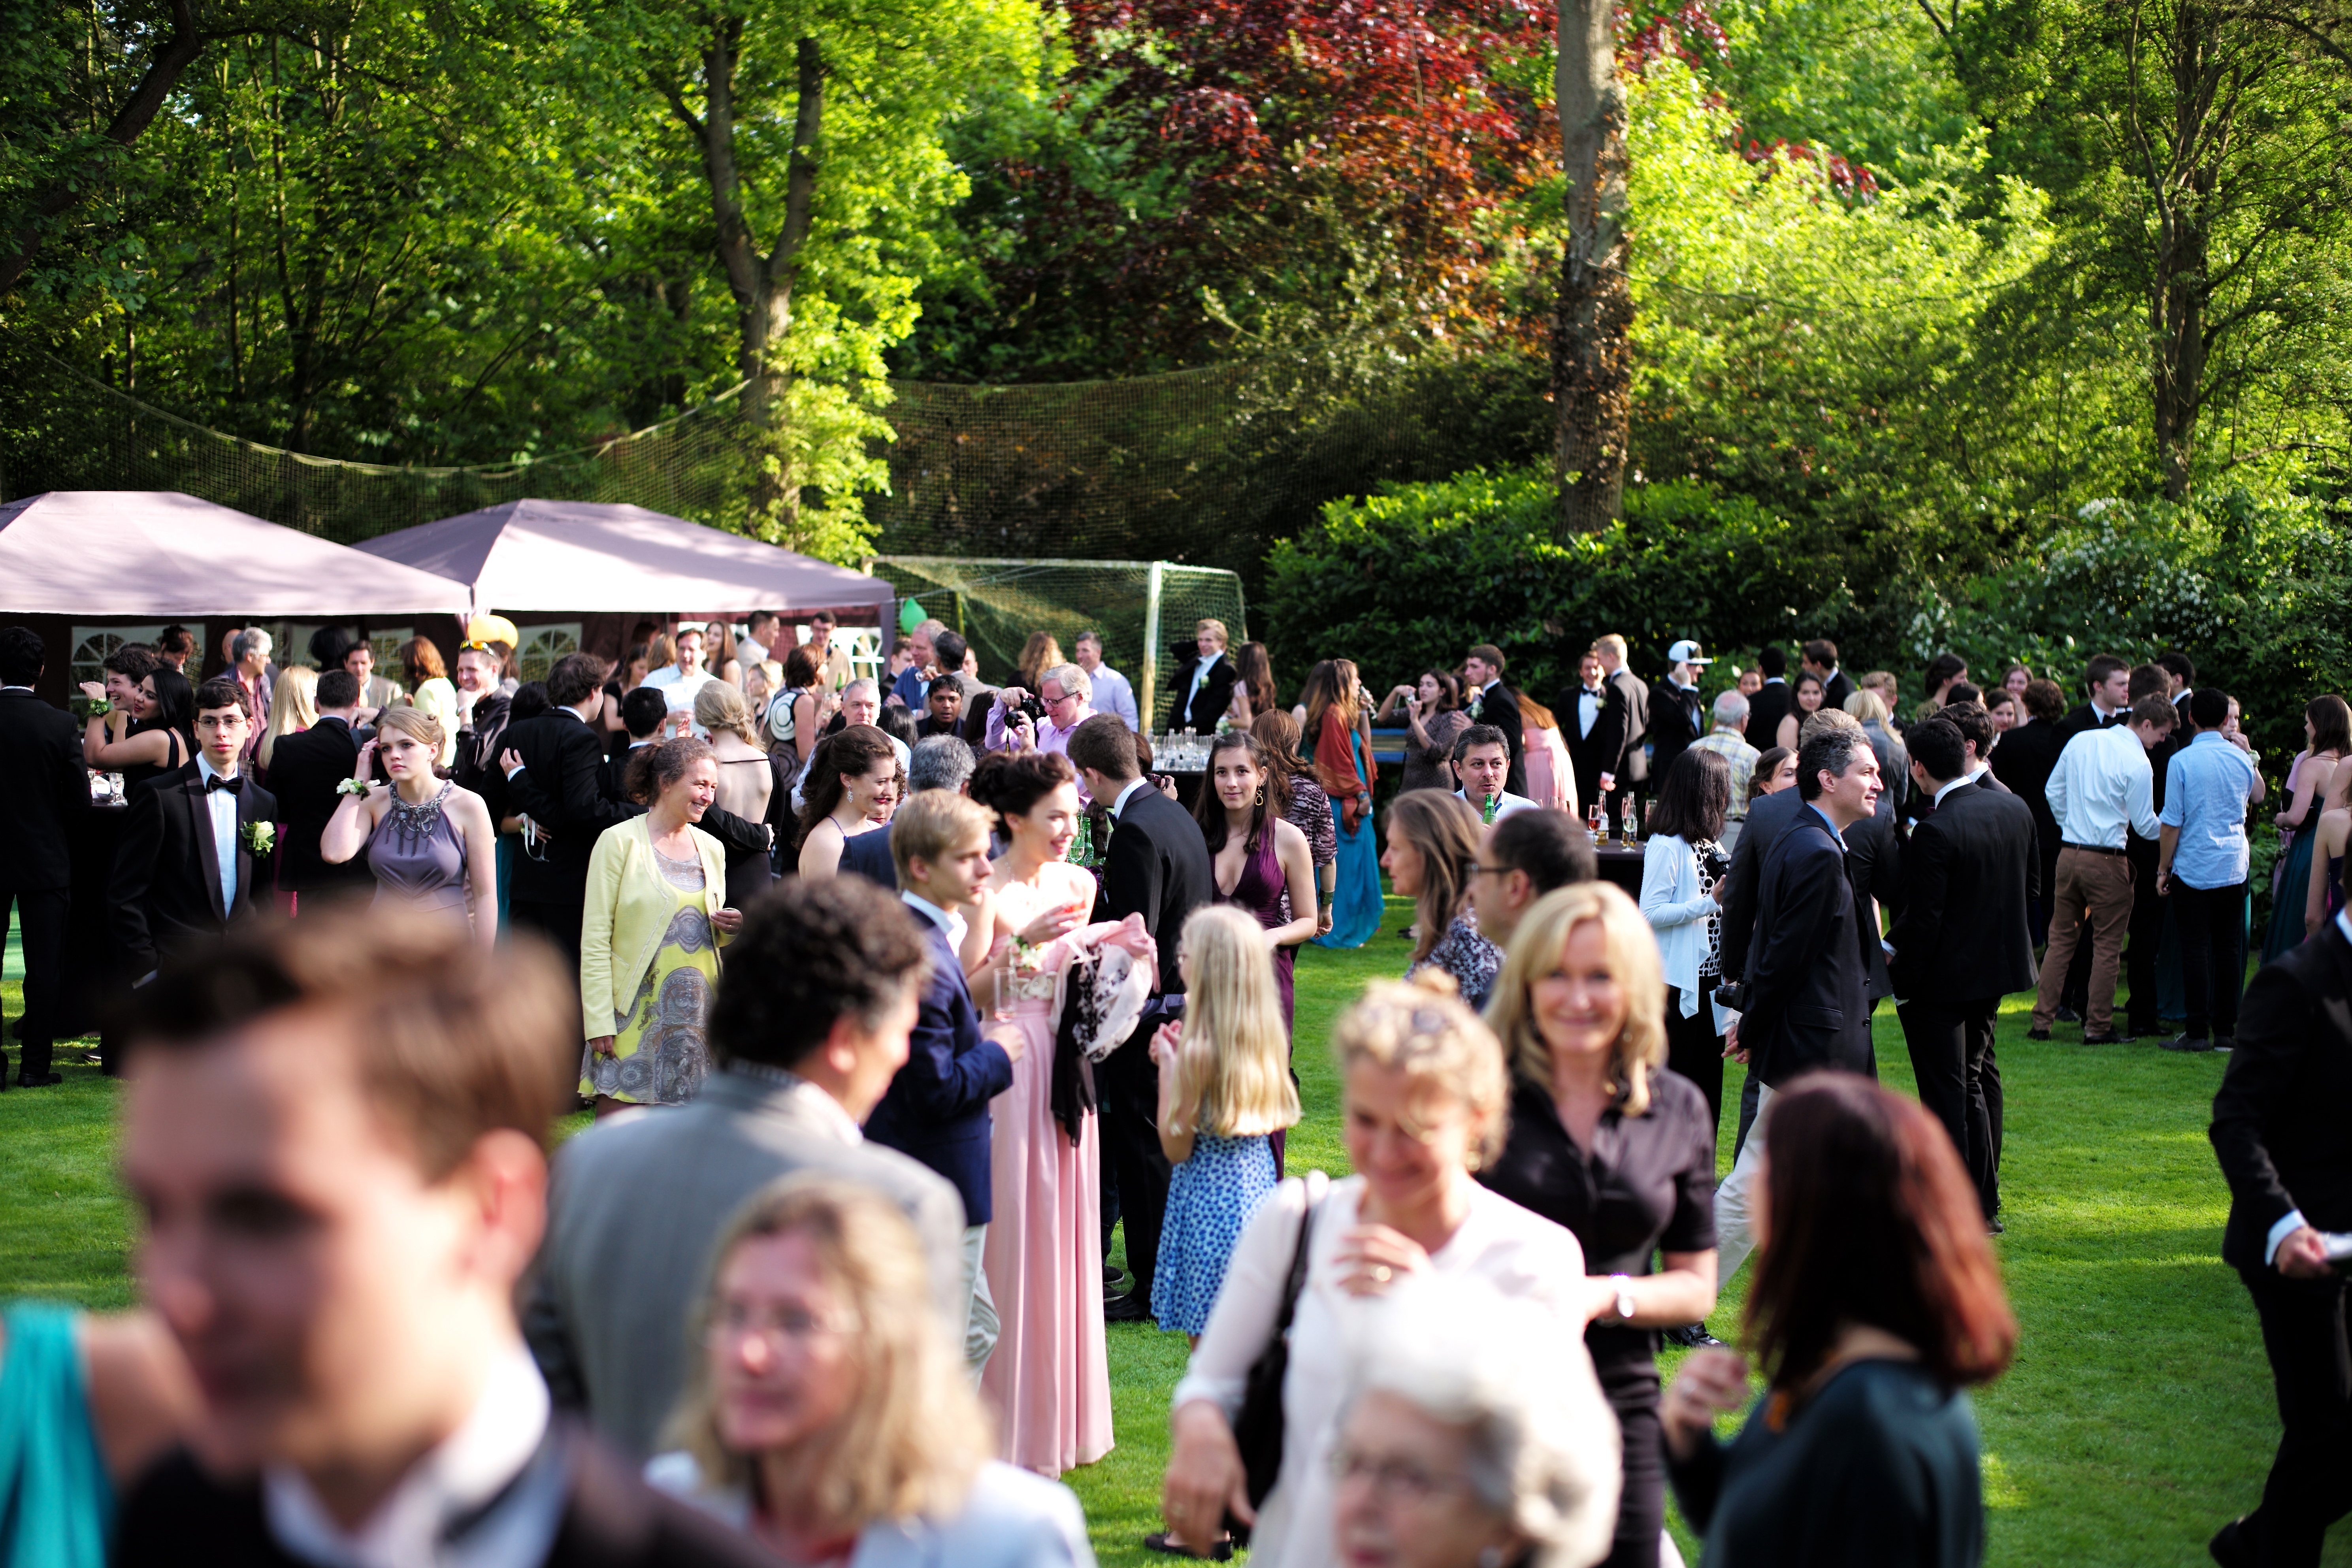
group, europe, portrait, spring, couple, garden, ash, wedding, 2014, ceremony, holland, netherlands, m, 50mm, f14, party, event, highschool, leica, 240, summilux, wassenaar, prom, typ